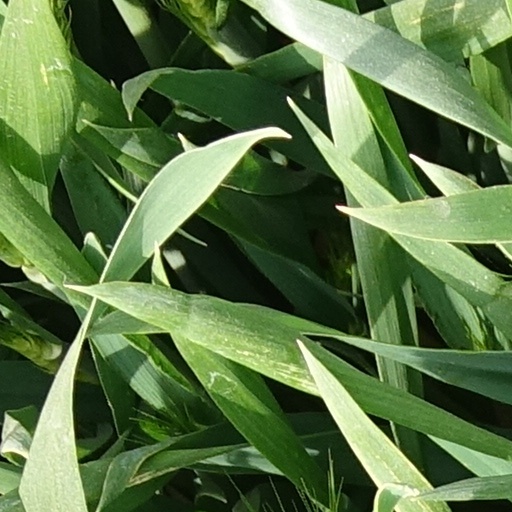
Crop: wheat